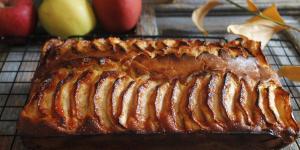
bizcochuelo de manzana